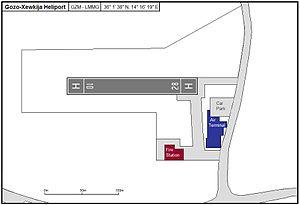
L'héliport de Gozo est le seul héliport de Gozo. Il est situé sur le territoire du kunsill lokali - conseil local de Xewkija sur Gozo. Il occupe l'emplacement de l'aérodrome de la RAF de ta' Lambert.